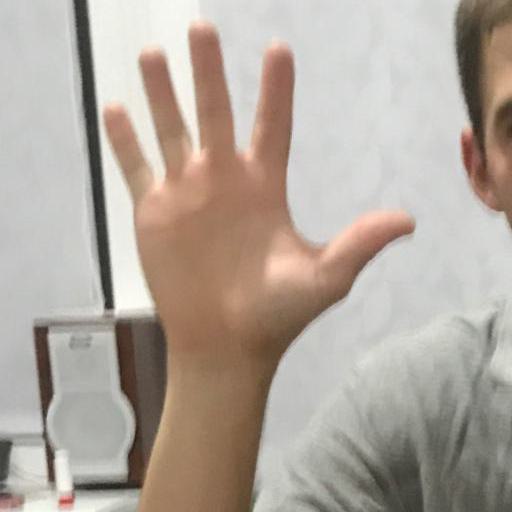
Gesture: palm